Falguni Pathak

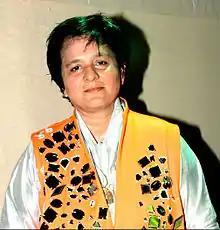
Falguni Pathak at her dandiya show in Goregaon Sports

Falguni Pathak (born 12 March 1969) is an Indian singer, performing artist and composer based in Mumbai. Her music is based on traditional musical forms from the Indian state of Gujarat. Since her professional debut in 1987, she has developed into an artist with a large fan base across India. Once asked how she decided to take up singing as a career, she replied that it happened by default.